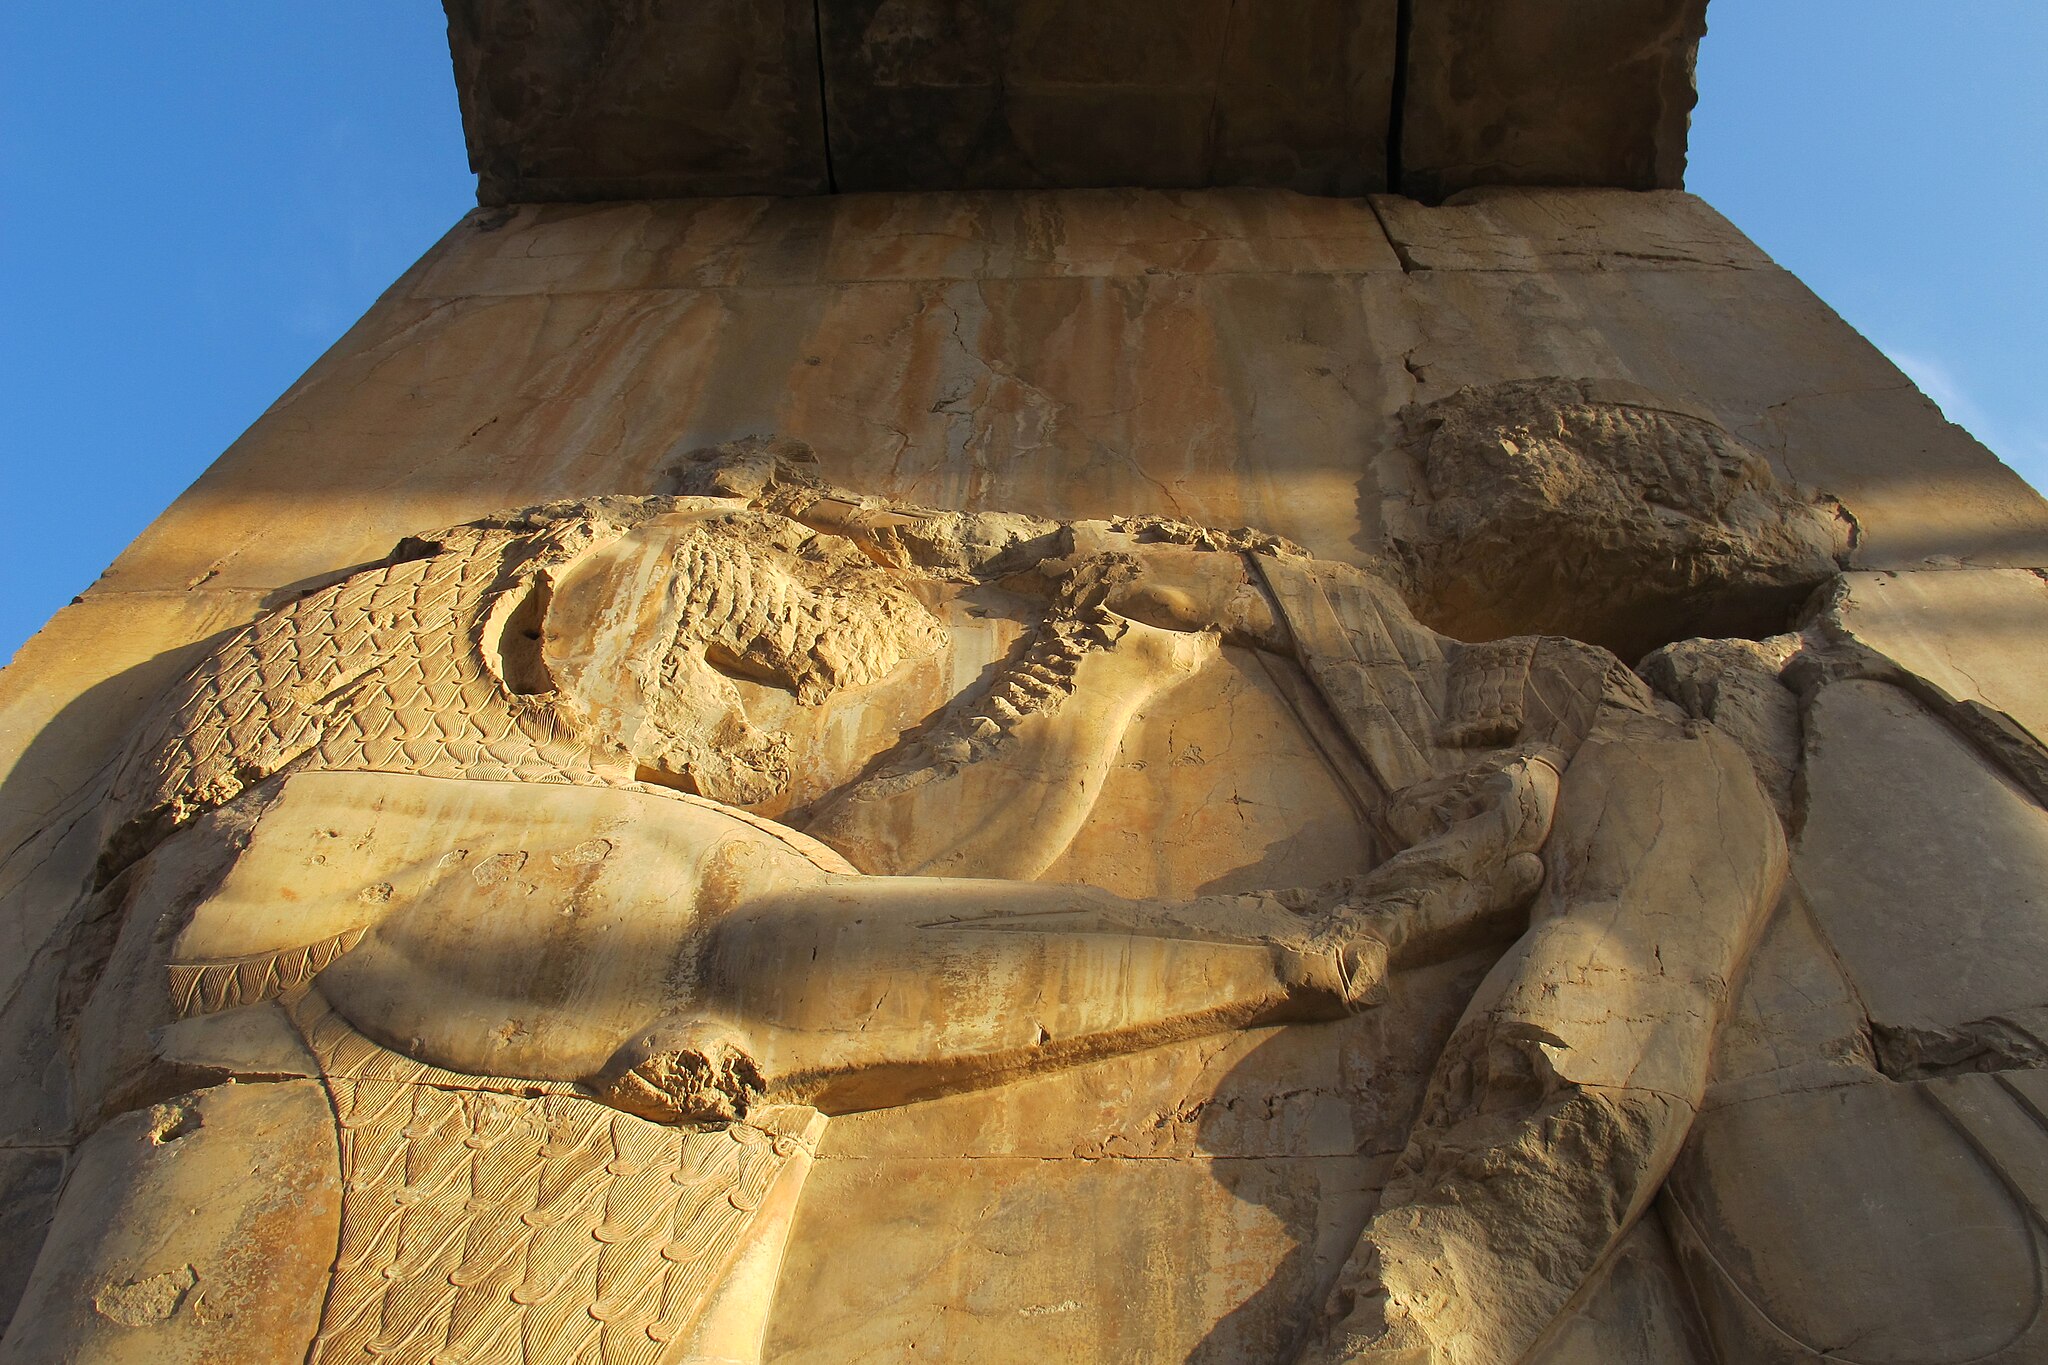
Title: تخت جمشید با عظمت 13
Date: 2016-07-16 23:45:58
Categories: Images from Wiki Loves Monuments 2018, Self-published work, Cultural heritage monuments in Iran with known IDs, Uploaded via Campaign:wlm-ir, Images from Wiki Loves Monuments in Marvdasht, 2016 in Persepolis, Images from Wiki Loves Monuments 2018 in Iran, Reliefs of king killing a lion, Hall of hundred columns